Bao Bao

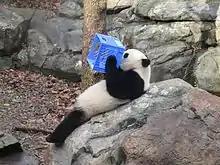
Bao Bao at the National Zoo in January 2016.

Bao Bao celebrated her first birthday on August 23, 2014, with a giant birthday cake made of frozen fruits and vegetables. Crowds of visitors gathered at the zoo to celebrate her birthday.